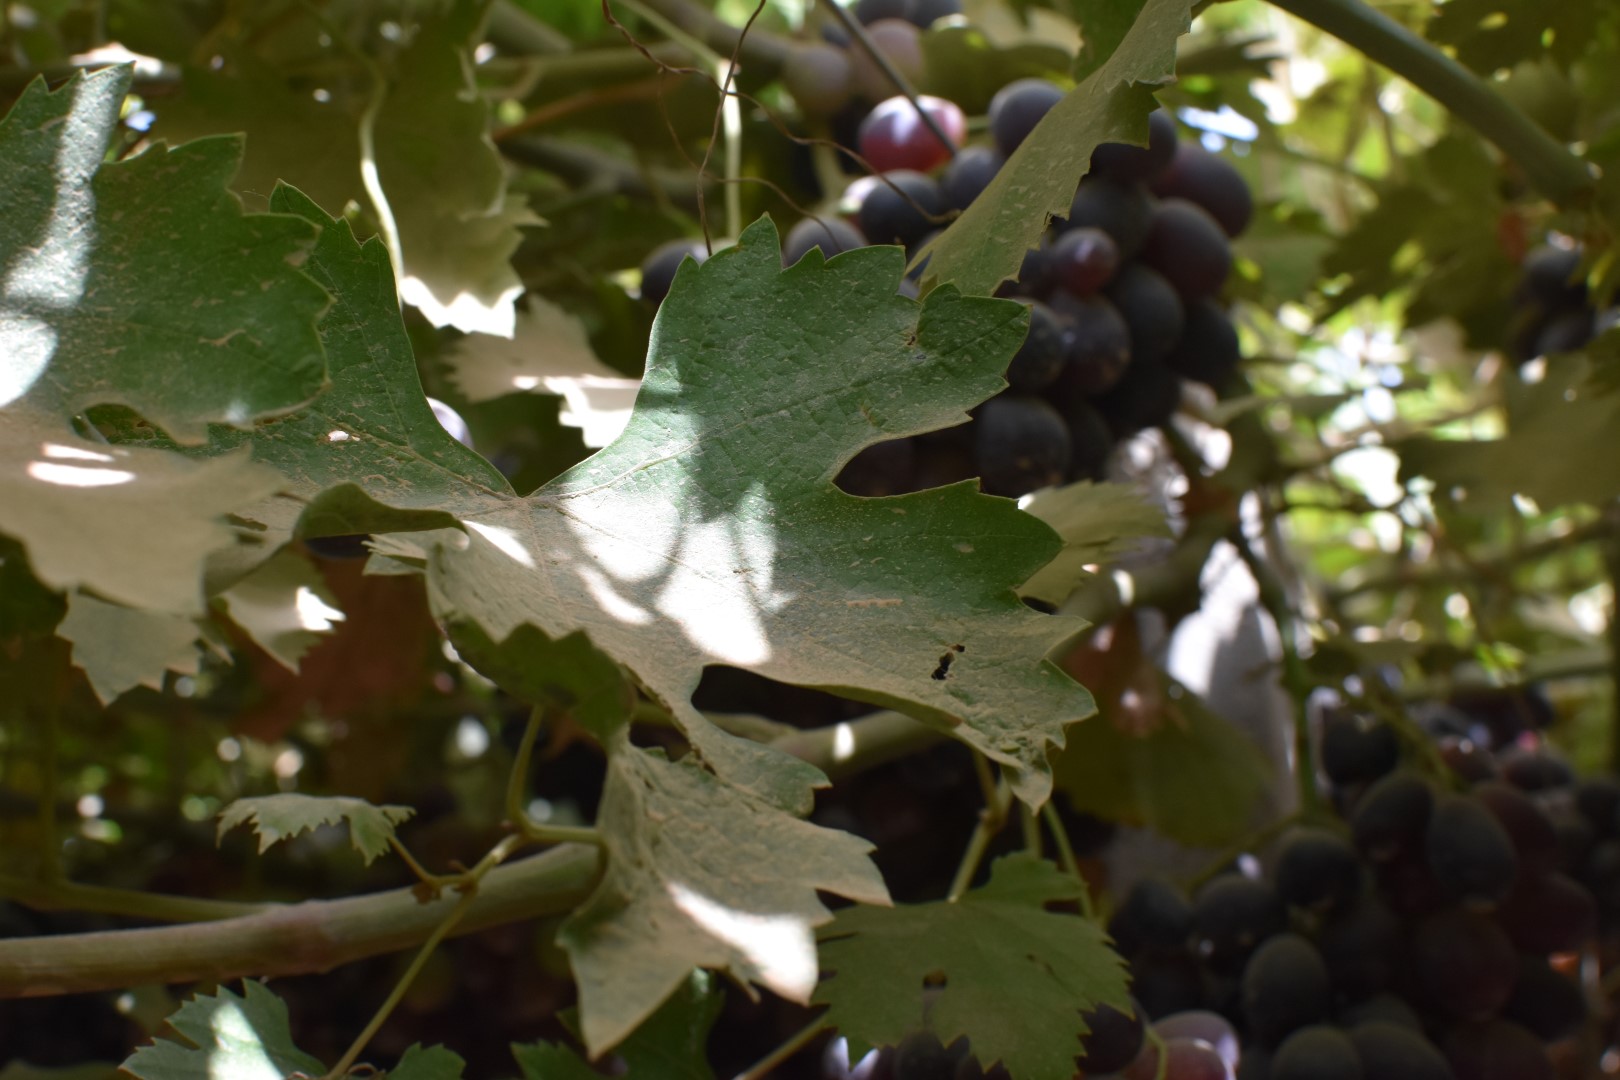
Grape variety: Riasi